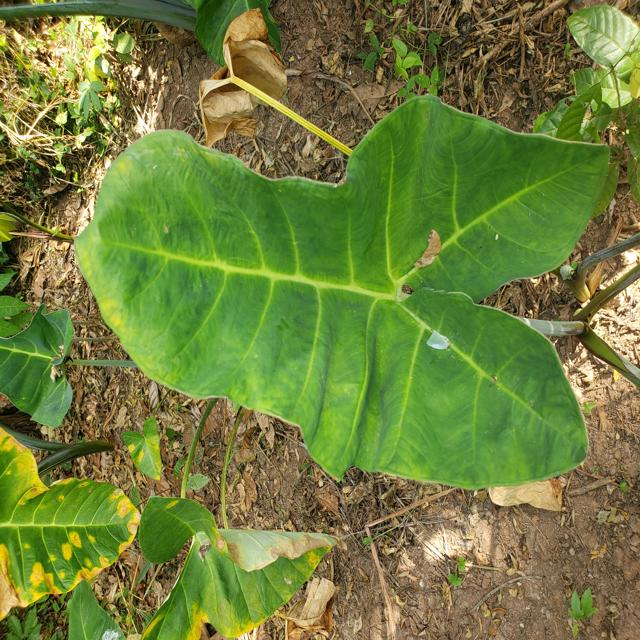
Label: Healthy